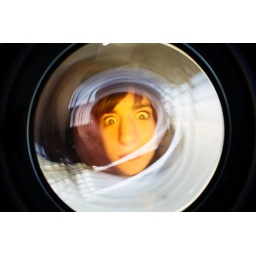
Multiple exposure of Simon in study hall. The white is a keyboard of and iBook and a window.